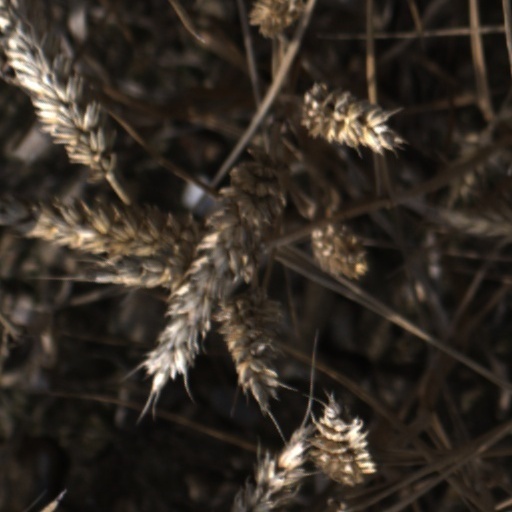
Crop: wheat